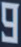
Number: 9